List of mammals of Ukraine

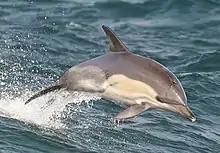
Short-beaked common dolphin

The order Cetacea includes whales, dolphins and porpoises. They are the mammals most fully adapted to aquatic life with a spindle-shaped nearly hairless body, protected by a thick layer of blubber, and forelimbs and tail modified to provide propulsion underwater.